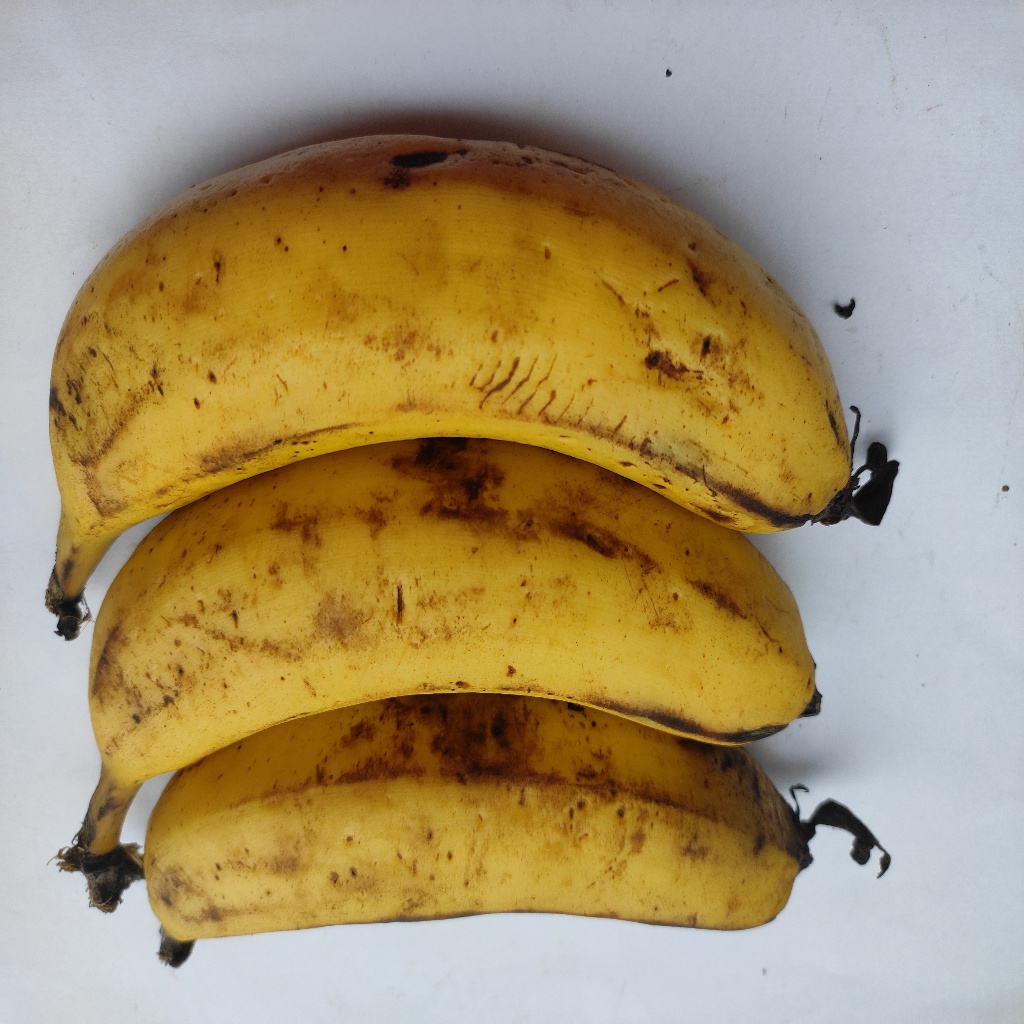
Crop: banana
Quality class: Class_B